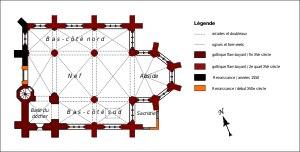
L'église Saint-Martin est une église catholique paroissiale située à Versigny, en France. Son sobre clocher de la fin du XVᵉ siècle porte une haute et élégante flèche ajourée de la même époque, dont le style évoque le XIIIᵉ siècle. Le reste de l'église date pour l'essentiel du second quart du XVIᵉ siècle, et est d'une architecture gothique flamboyante très soignée. Malgré sa faible profondeur, le vaisseau central est large et élancé, et les piliers sont particulièrement fins. Une abside à pans coupés suit aux trois travées droites, qui sont accompagnées de bas-côtés se terminant par un chevet plat. La dernière travée du bas-côté sud est décorée d'arcatures trilobées à l'extérieur, et d'une voûte enrichie de quatre clés secondaires délimitant un rectangle. Un portail bouché au sud et le remarquable retable de pierre datent de 1561, et sont de style Renaissance. Le portail occidental, d'un style Renaissance tardif, a été réalisé après coup. L'église a été classée aux monuments historiques par arrêté du 6 mai 1907.